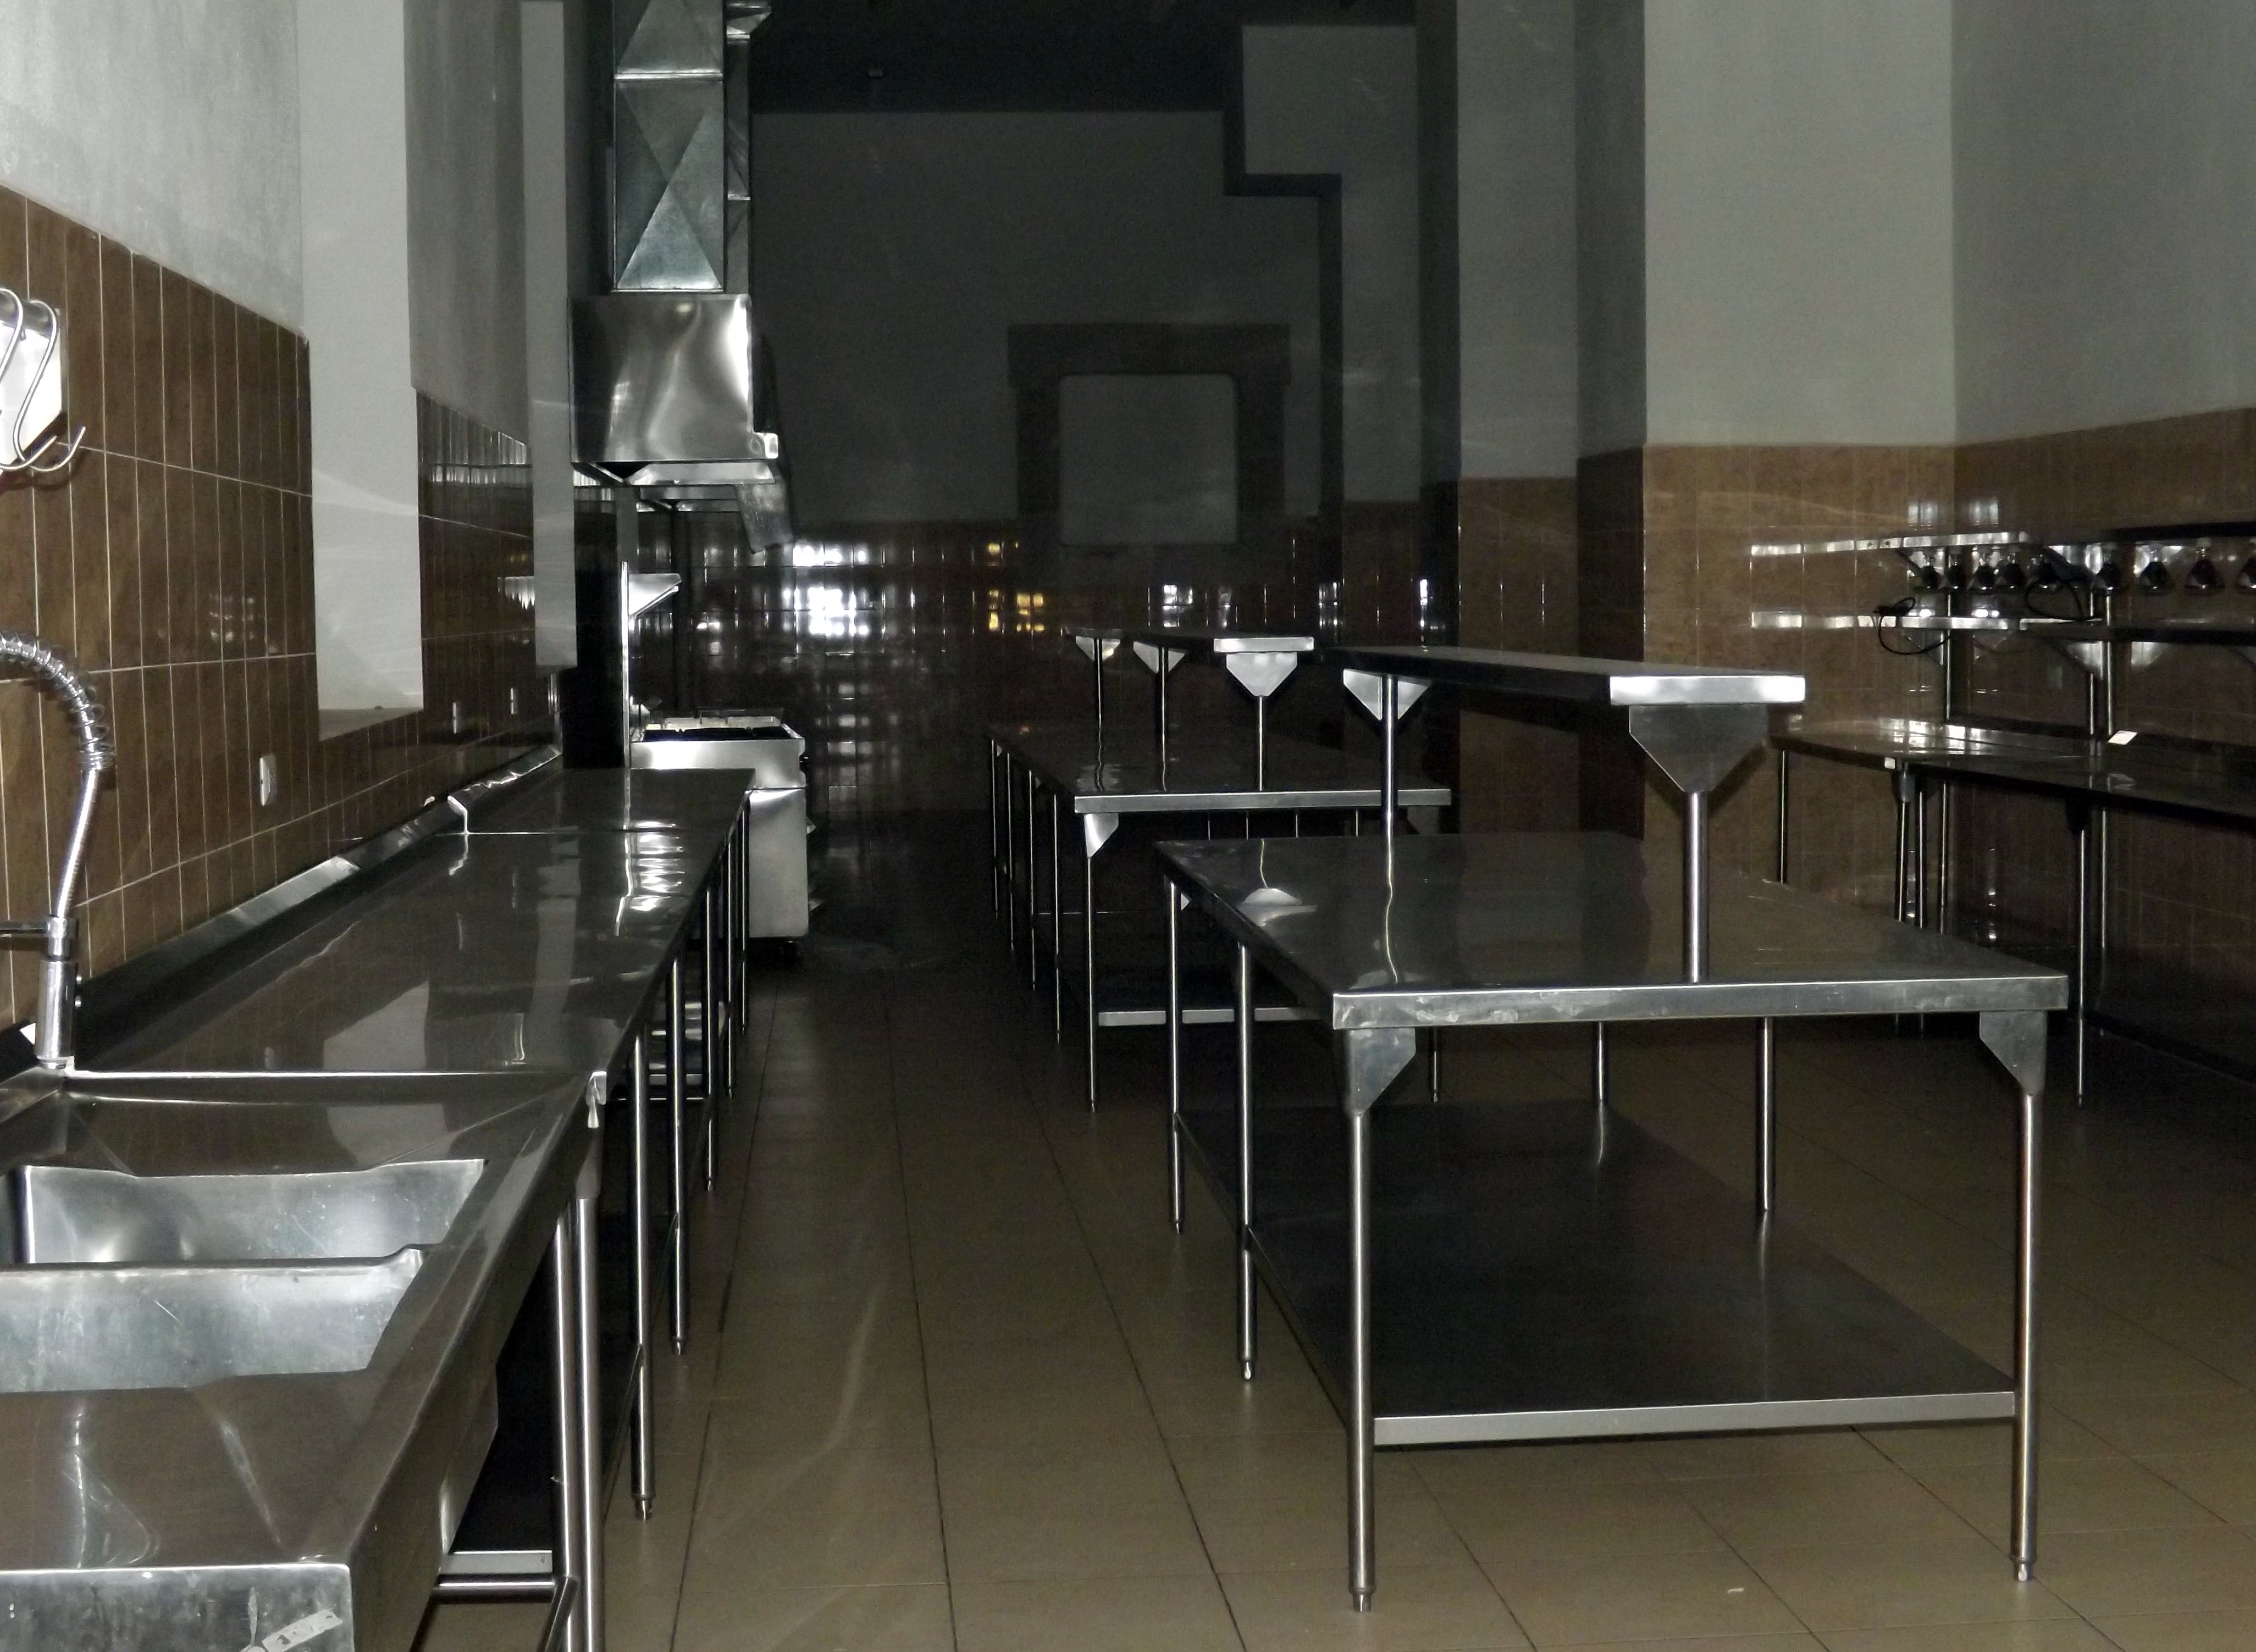
table, floor, glass, restaurant, bar, food, kitchen, industrial, property, furniture, room, gourmet, lighting, cook, interior design, design, burner, olive oil, dining room, flooring, catalan cuisine